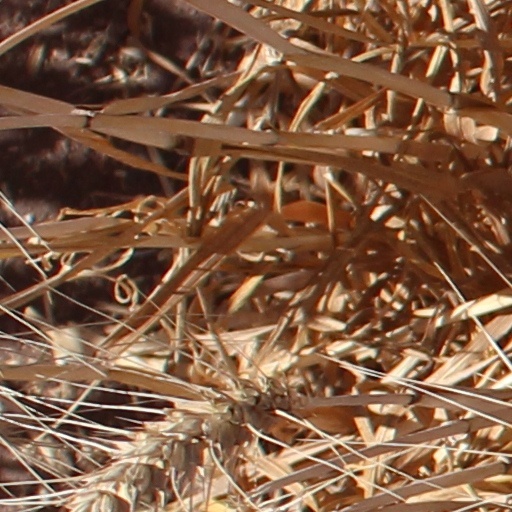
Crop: wheat